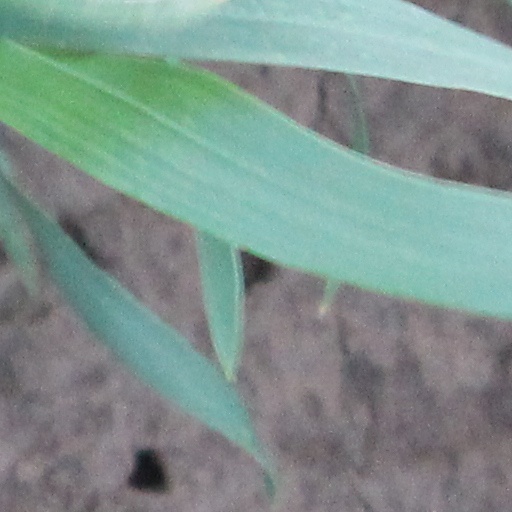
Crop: wheat